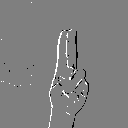
ASL letter: u